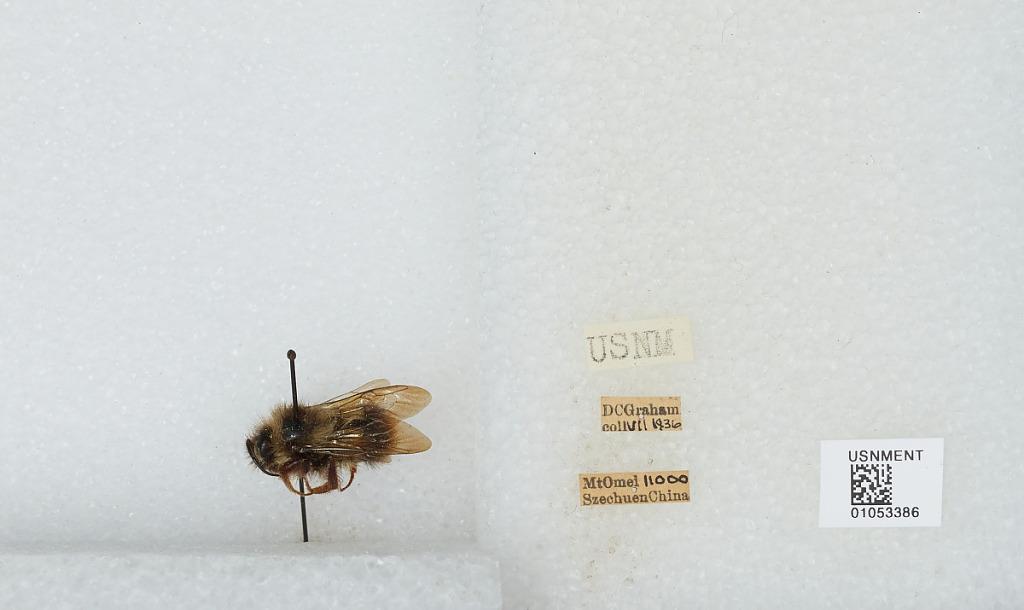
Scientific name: Bombus sp.
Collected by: D. Graham
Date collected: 1936-7-
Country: China
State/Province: Sichuan
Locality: Mt Emei